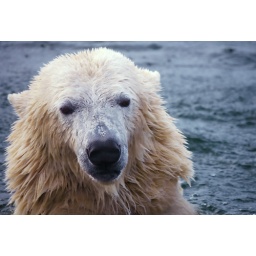
Polar bear spotted in Dierenrijk Europa Netherlands